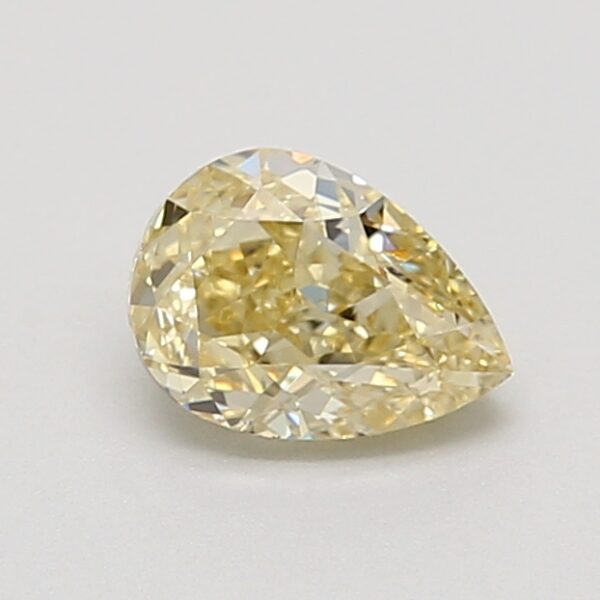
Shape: pear
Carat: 0.7
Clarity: VS2
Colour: FANCY
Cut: EX
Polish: VG
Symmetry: GD
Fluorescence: F
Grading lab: GIA
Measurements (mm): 6.54 x 4.68 x 3.15